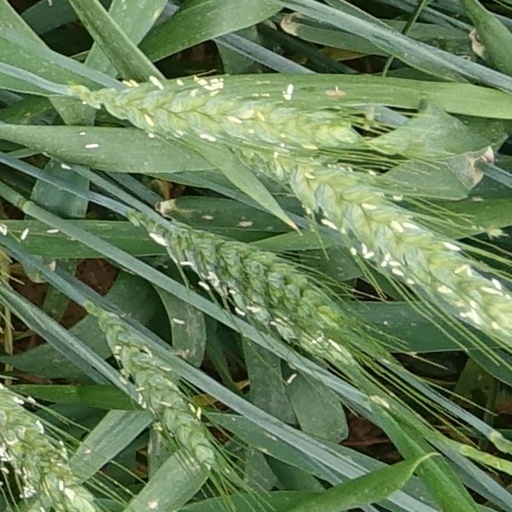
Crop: wheat